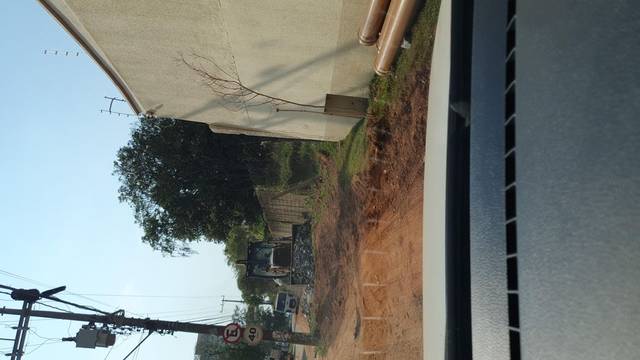
Region: Brazil
Coordinates: -23.537, -47.471